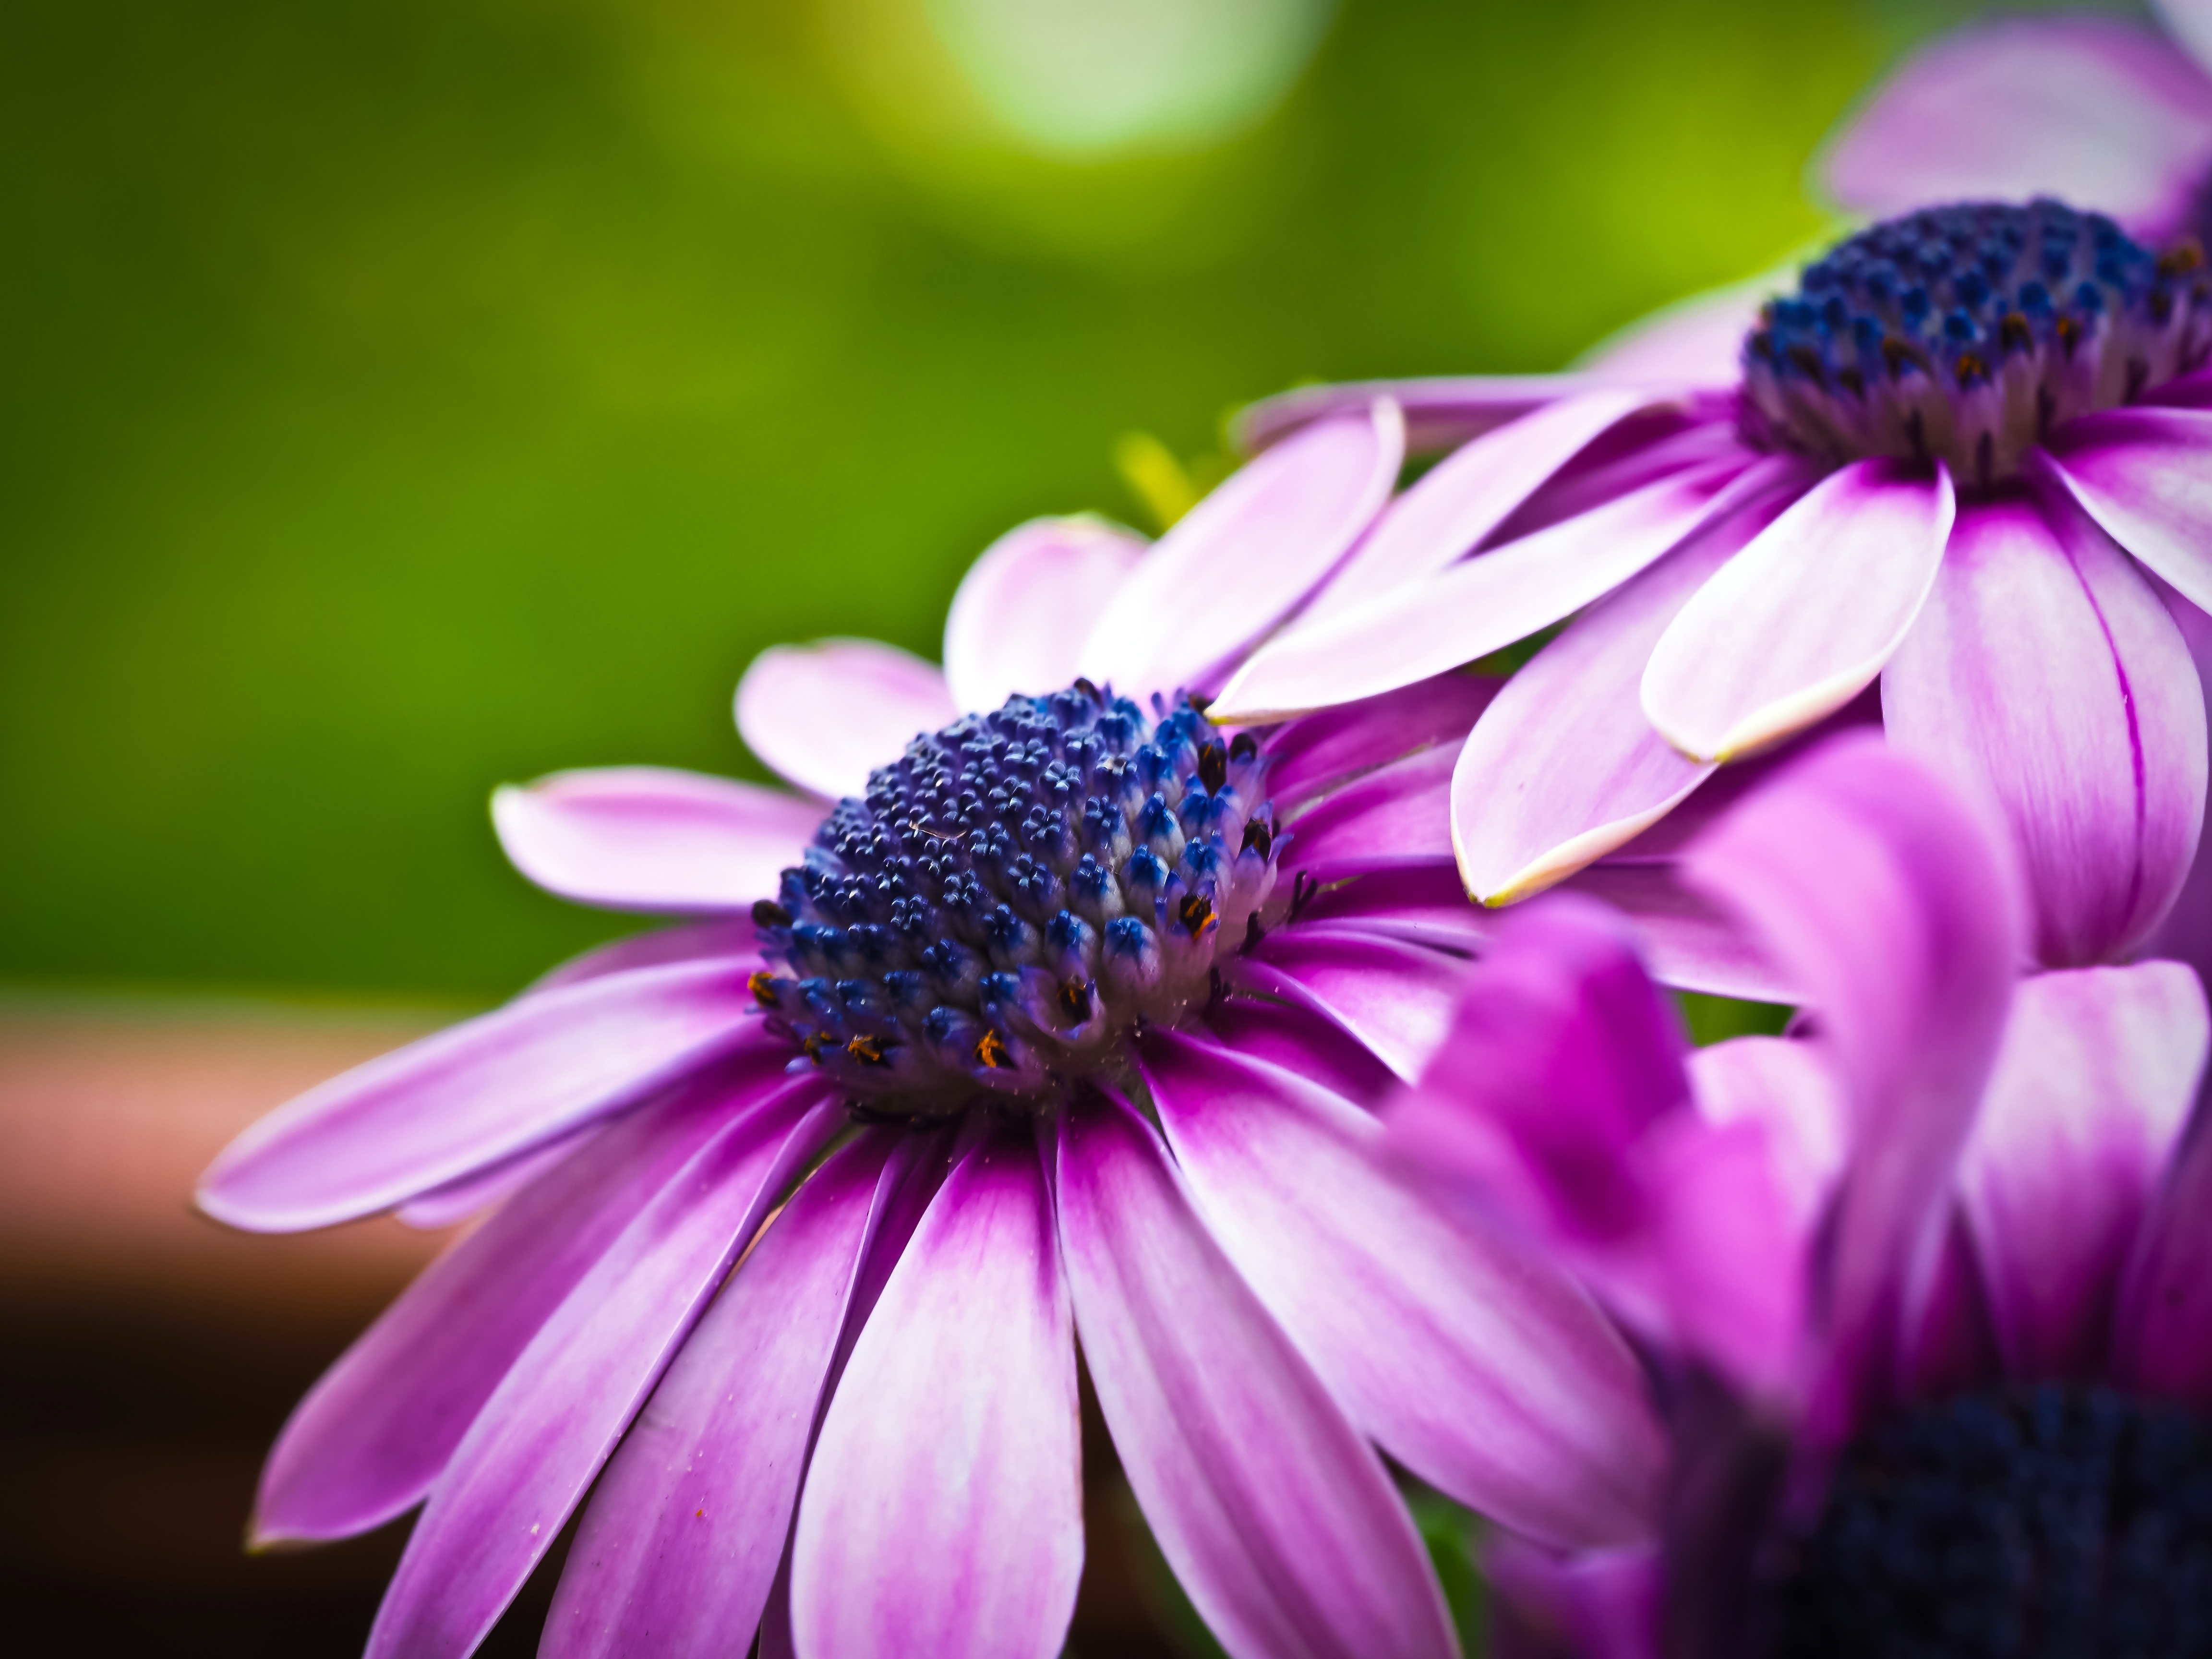
nature, blossom, plant, photography, flower, purple, petal, bloom, daisy, spring, macro, colorful, garden, close, flora, flowers, close up, leaves, violet, beautiful, purple flower, composites, macro photography, flowering plant, daisy family, cape basket, cape daisies, land plant